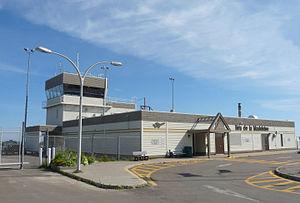
Aéroport des Îles de la Madeleine
L'aéroport des Îles-de-la-Madeleine est un aéroport situé sur l'île du Havre aux Maisons dans l'archipel des îles de la Madeleine au Québec au Canada. Il est classé comme étant un point d'entrée au Canada et a des douaniers de l'Agence des services frontaliers du Canada.